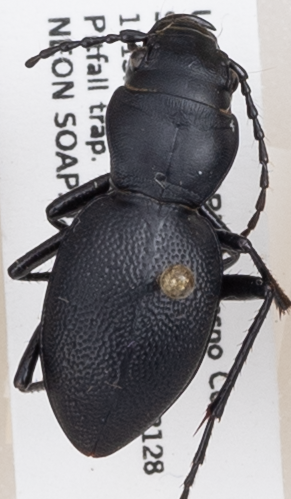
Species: Omus californicus
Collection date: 2018-07-30
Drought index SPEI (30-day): -2.09
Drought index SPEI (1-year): -0.39
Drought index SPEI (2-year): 0.71